Orange Is the New Black

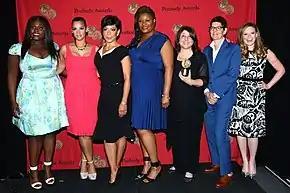
Members of the cast and crew with their Peabody Award, May 2014

The third season also received critical acclaim. On Metacritic, it has a score of 83/100 based on 24 reviews. On Rotten Tomatoes, it has a 95% rating with an average score of 8.1/10 based on 64 reviews. The site's critical consensus reads: "Thanks to its blend of potent comedy and rich character work, "Orange is the New Black" remains a bittersweet pleasure in its third season." Richard Lawson from "Vanity Fair" gave the season a positive review, stating that the season "may find the walls closing in on many characters, but the show feels as boundless and free as it ever has". Spencer Kornhaber from "The Atlantic" stated that Piper Chapman's scenes "once felt obligatory by mere dint of the fact that they powered the show’s plot, but now they mainly allow Taylor Schilling to demonstrate her comedic chops". Anne Cohen from "The Forward" said the season used "traditionally anti-Semitic tropes", while Nathan Abrams from "Haaretz" described a "remarkably upbeat and positive representation of Judaism".